Antanas Juška

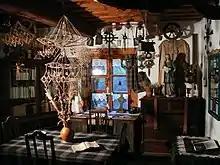
Interior of the ethnic culture museum in Vilkija named after brothers Juška

Juška was not deterred by his imprisonment or the Lithuanian press ban which outlawed publications in Lithuanian printed in the Latin alphabet. He continued to collect and record samples of Lithuanian folk songs. If anything, he became more devoted to the task. He wrote down not only song lyrics but also its melody. To help him with that he would carry a musical instrument (likely a clavichord) or asked singers to come to his house where he had a piano. It is unknown what kind of musical education Juška had. Juška liked to attend various celebrations and ceremonies (e.g. weddings) so that he could hear the songs as they were naturally performed. Many singers felt uncomfortable and were reluctant to perform if asked to sing on purpose. To overcome this, Juška offered small gifts (e.g. a candy, ring, spoon) and even cash to compensate for lost time and work. In an 1880 letter, Jonas Juška wrote that they spend several hundred of Russian rubles collecting the songs. He also organized song contests among local women; he offered silk headscarf for the winner. While living in Veliuona, Juška collected some 5,500 songs (i.e. about 1,000 songs per year), wrote his largest ethnographic study on Lithuanian wedding traditions, and continued to work on a Lithuanian dictionary.